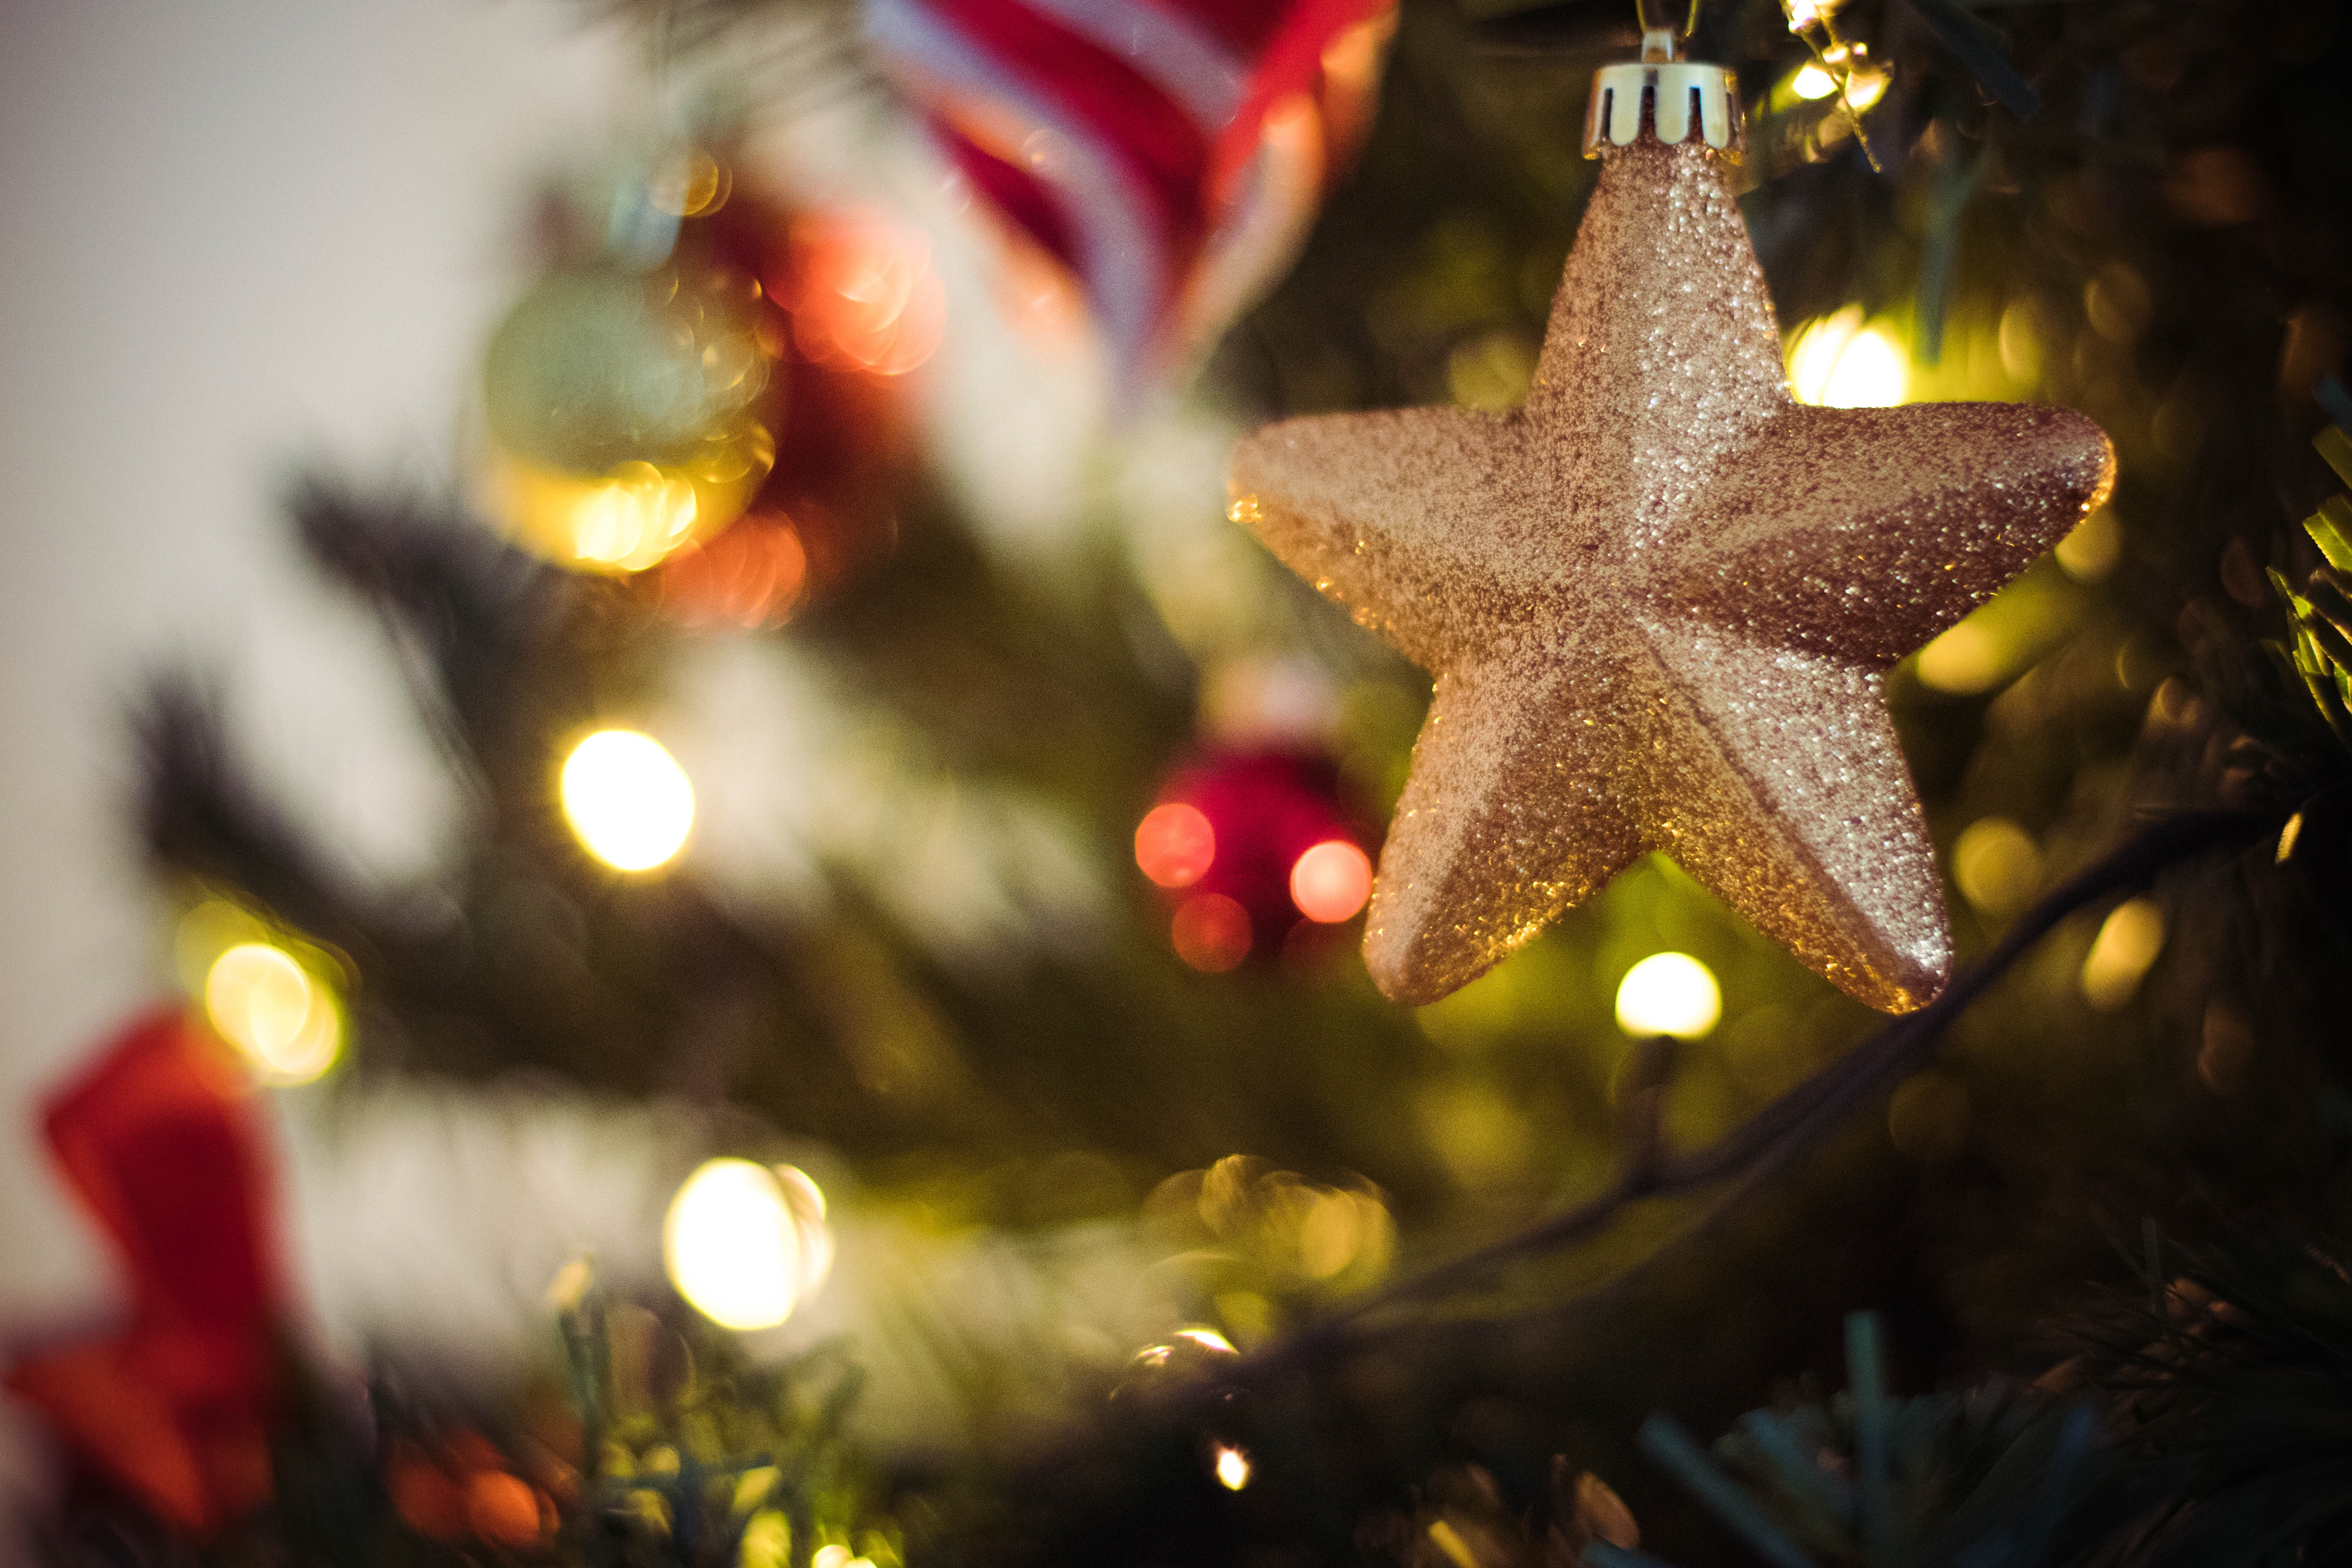
christmas ornament, christmas, christmas decoration, tree, christmas lights, christmas tree, light, christmas eve, ornament, evergreen, star, holiday, woody plant, sky, plant, event, Holiday ornament, interior design, fir, branch, pine family, spruce, pine, winter, conifer